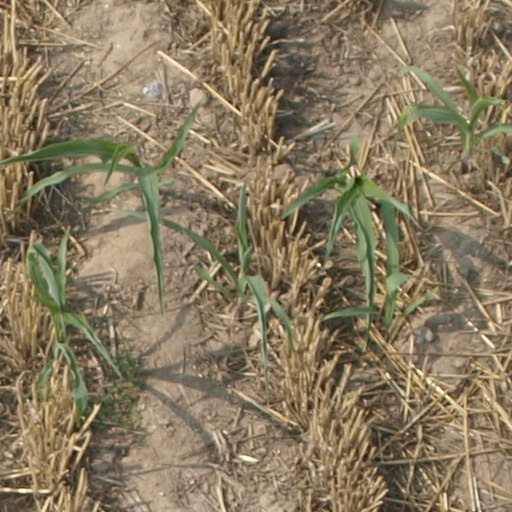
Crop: maize; corn